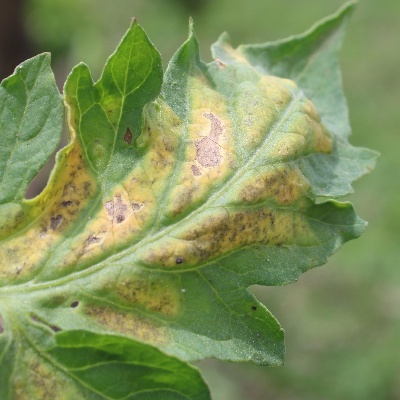
Crop: Tomato
Condition: leaf blight